Shanglilang station

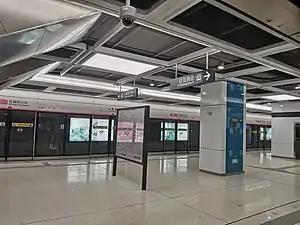

Shanglilang station, is a station on Line 10 of the Shenzhen Metro. It opened on August 18, 2020.